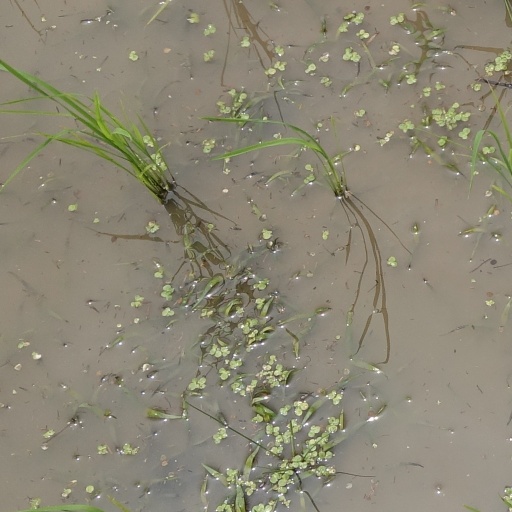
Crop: rice